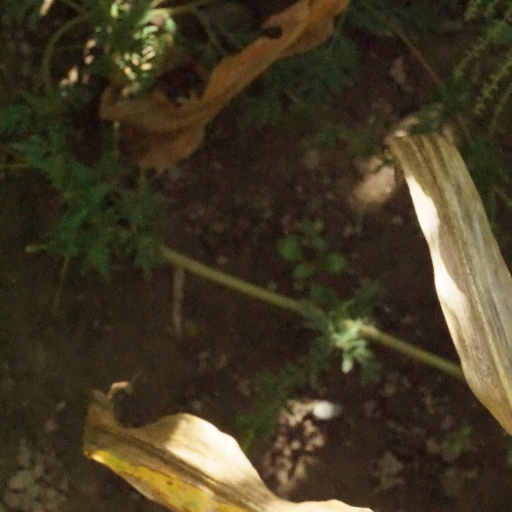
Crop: maize; corn